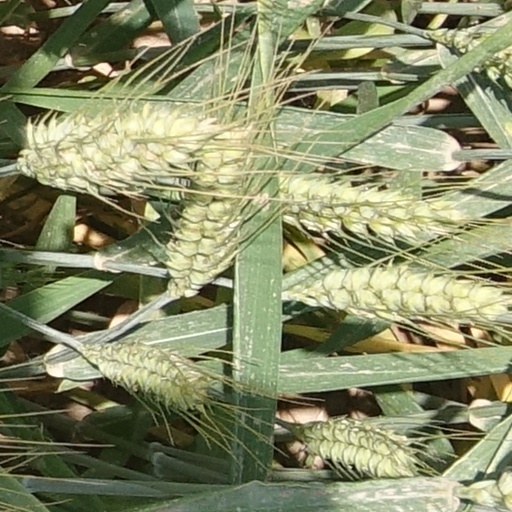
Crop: wheat